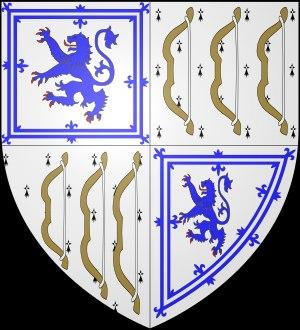
"Le titre de comte de Kinghorne est créé dans la pairie d'Écosse depuis 1606 en faveur de Patrick Lyon, le 9ᵉ lord Lyon. En 1677, la famille a joint le titre supplémentaire de Strathmore à faire : ""Strathmore et Kinghorne"". Alors en 1937, le 14ᵉ comte est nommé du second comté par lettres patentes dans la pairie du Royaume-Uni en tant que comte de Strathmore et Kinghorne ; l'épouse de n'importe quel titulaire est connue en tant que comtesse de Strathmore et Kinghorne.